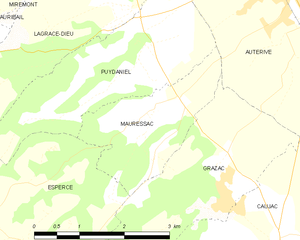
Mauressac est une commune française située dans le département de la Haute-Garonne, en région Occitanie.